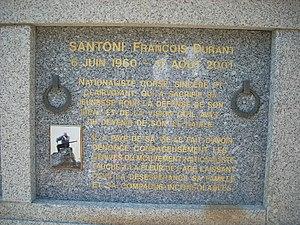
Cimetière de GIANUCCIO Tombe de François SANTONI